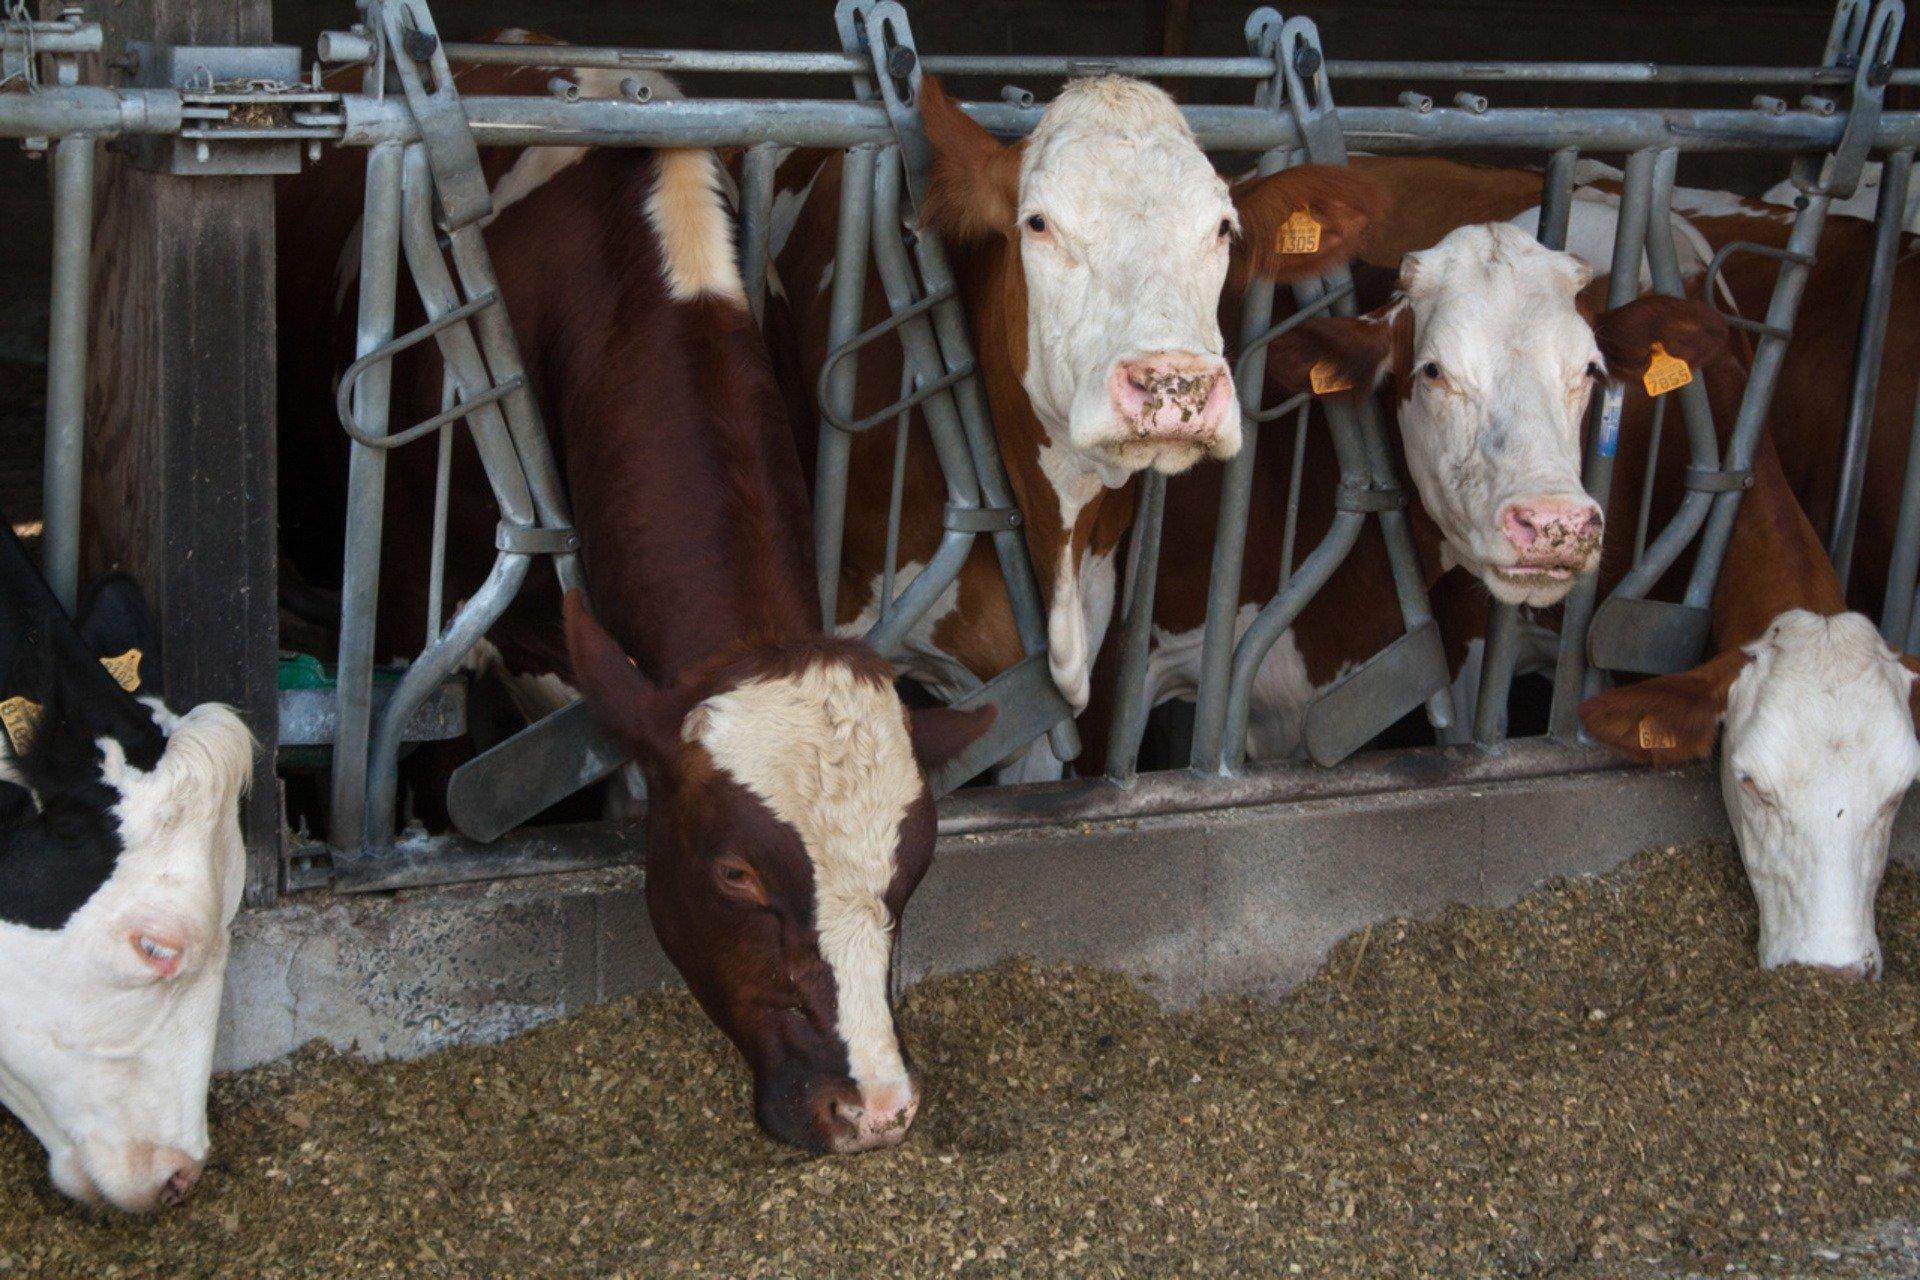
Kundi kubwa la ng'ombe wanaofugwa kwenye banda la kisasa wakiwa wamewekewa chuma kwa ajili ya kuwazuia kutoka na chakula mbele ya badaa hilo ufugaji huu wa kiwandani hutumia mbinu bora za ufugaji ni kuzalisha maziwa na nyama nzuri kutoka kwa ng'ombe hao.